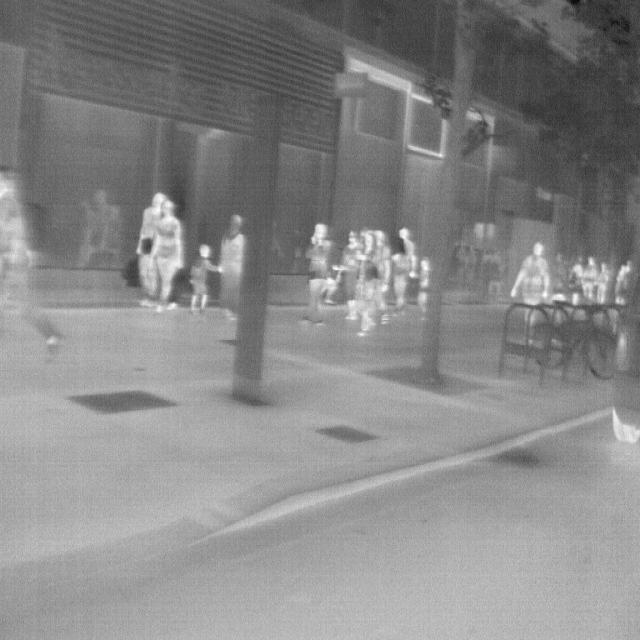
Detected objects:
label: person
label: person
label: person
label: person
label: person
label: person
label: person
label: person
label: person
label: person
label: person
label: person
label: person
label: person
label: person
label: person
label: person
label: person